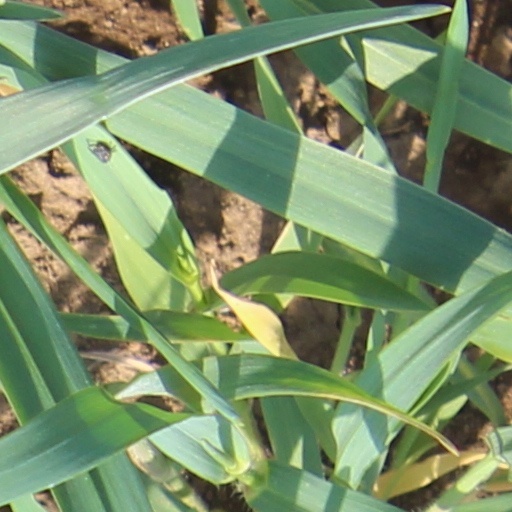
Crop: wheat